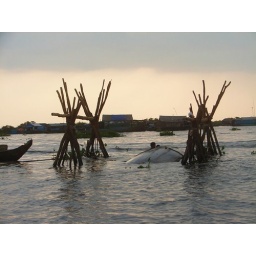
Kids swimming around an overturned boat